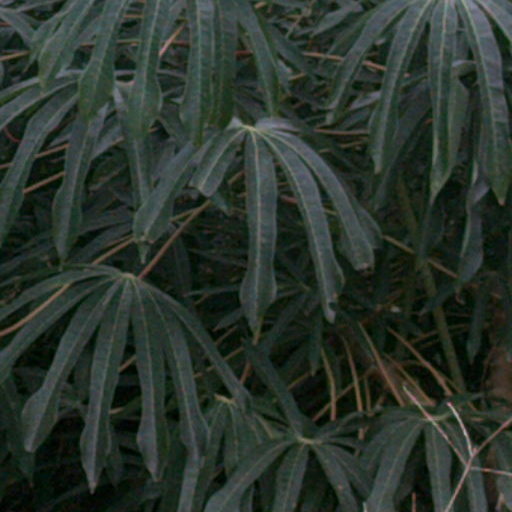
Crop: cassava